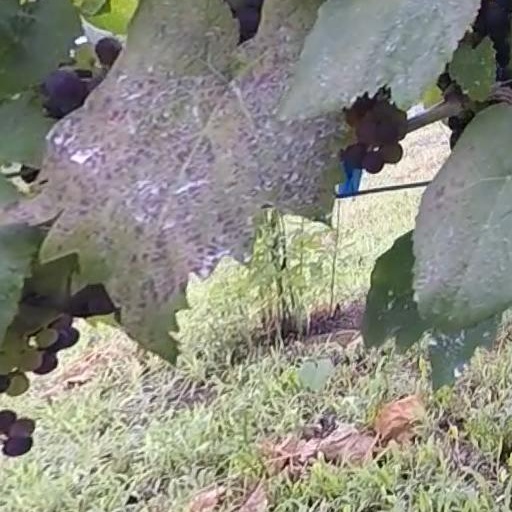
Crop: grape